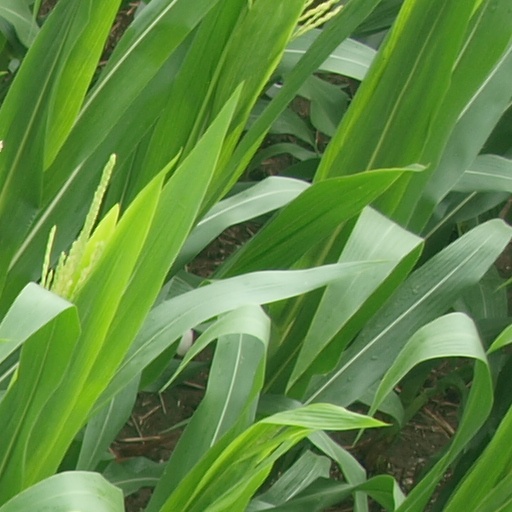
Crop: maize; corn